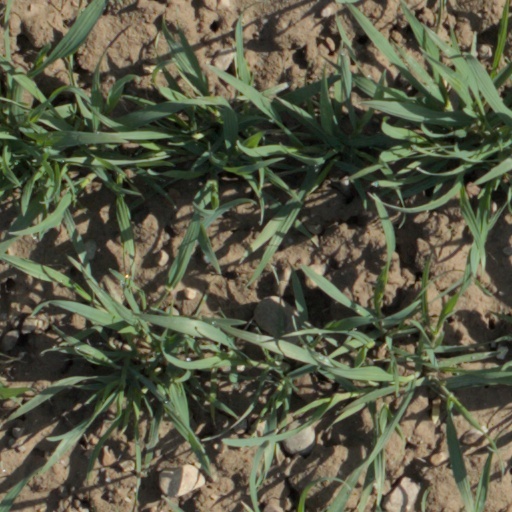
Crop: wheat